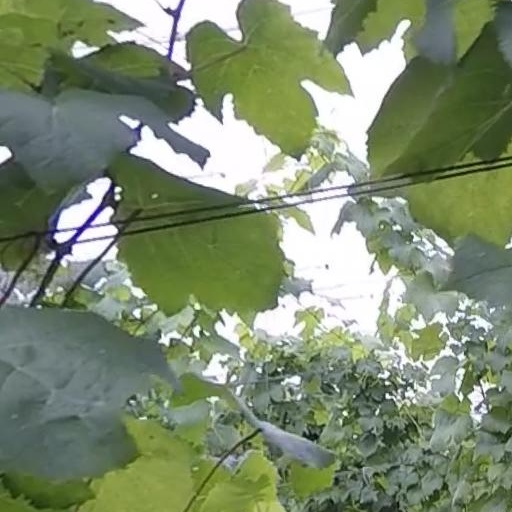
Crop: grape